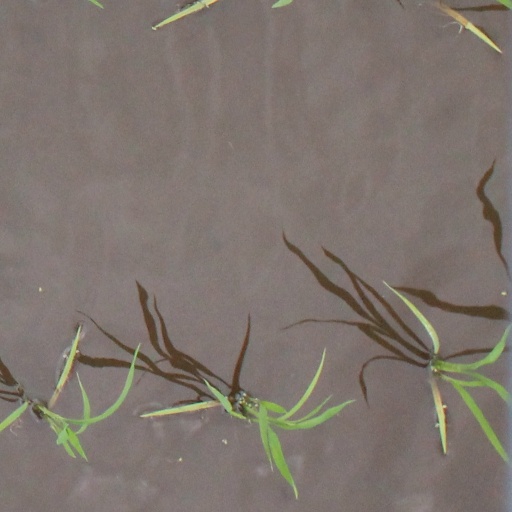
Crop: rice